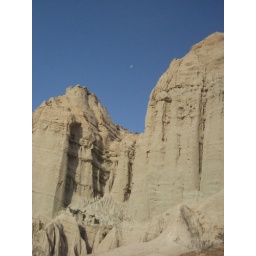
moon over red rocks